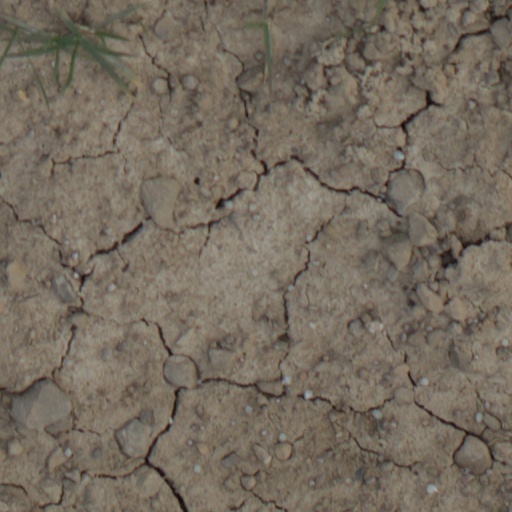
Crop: wheat